Madyes

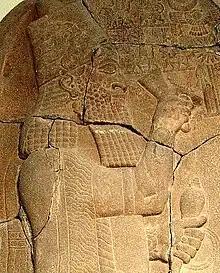
Madyes's maternal grandfather, the Assyrian king Esarhaddon.

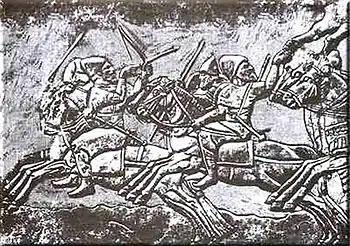
An Assyrian relief depicting Cimmerian mounted warriors.

Madyes was the son of the previous Scythian king, Bartatua, and possibly the grandson of Bartatua's predecessor, Išpakaia. Išpakaia had been an enemy of the then superpower in West Asia, the Neo-Assyrian Empire, and was killed in battle against the Assyrian king Esarhaddon, after which Bartatua became the king of the Scythians and instead sought to ally with the Assyrians.